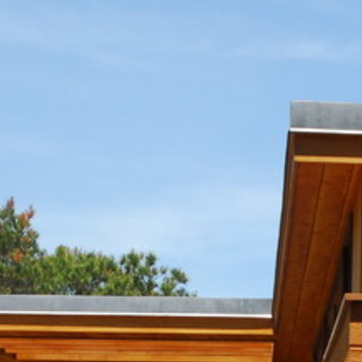
Material: sky